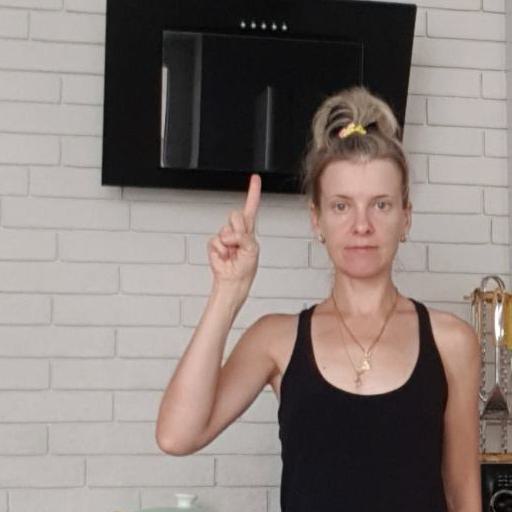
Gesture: one